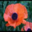
Label: poppy